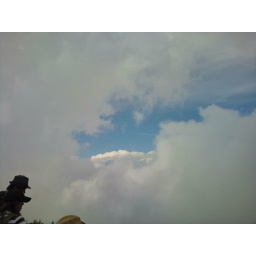
Blue sky peeked out between the clouds around the 6th station.